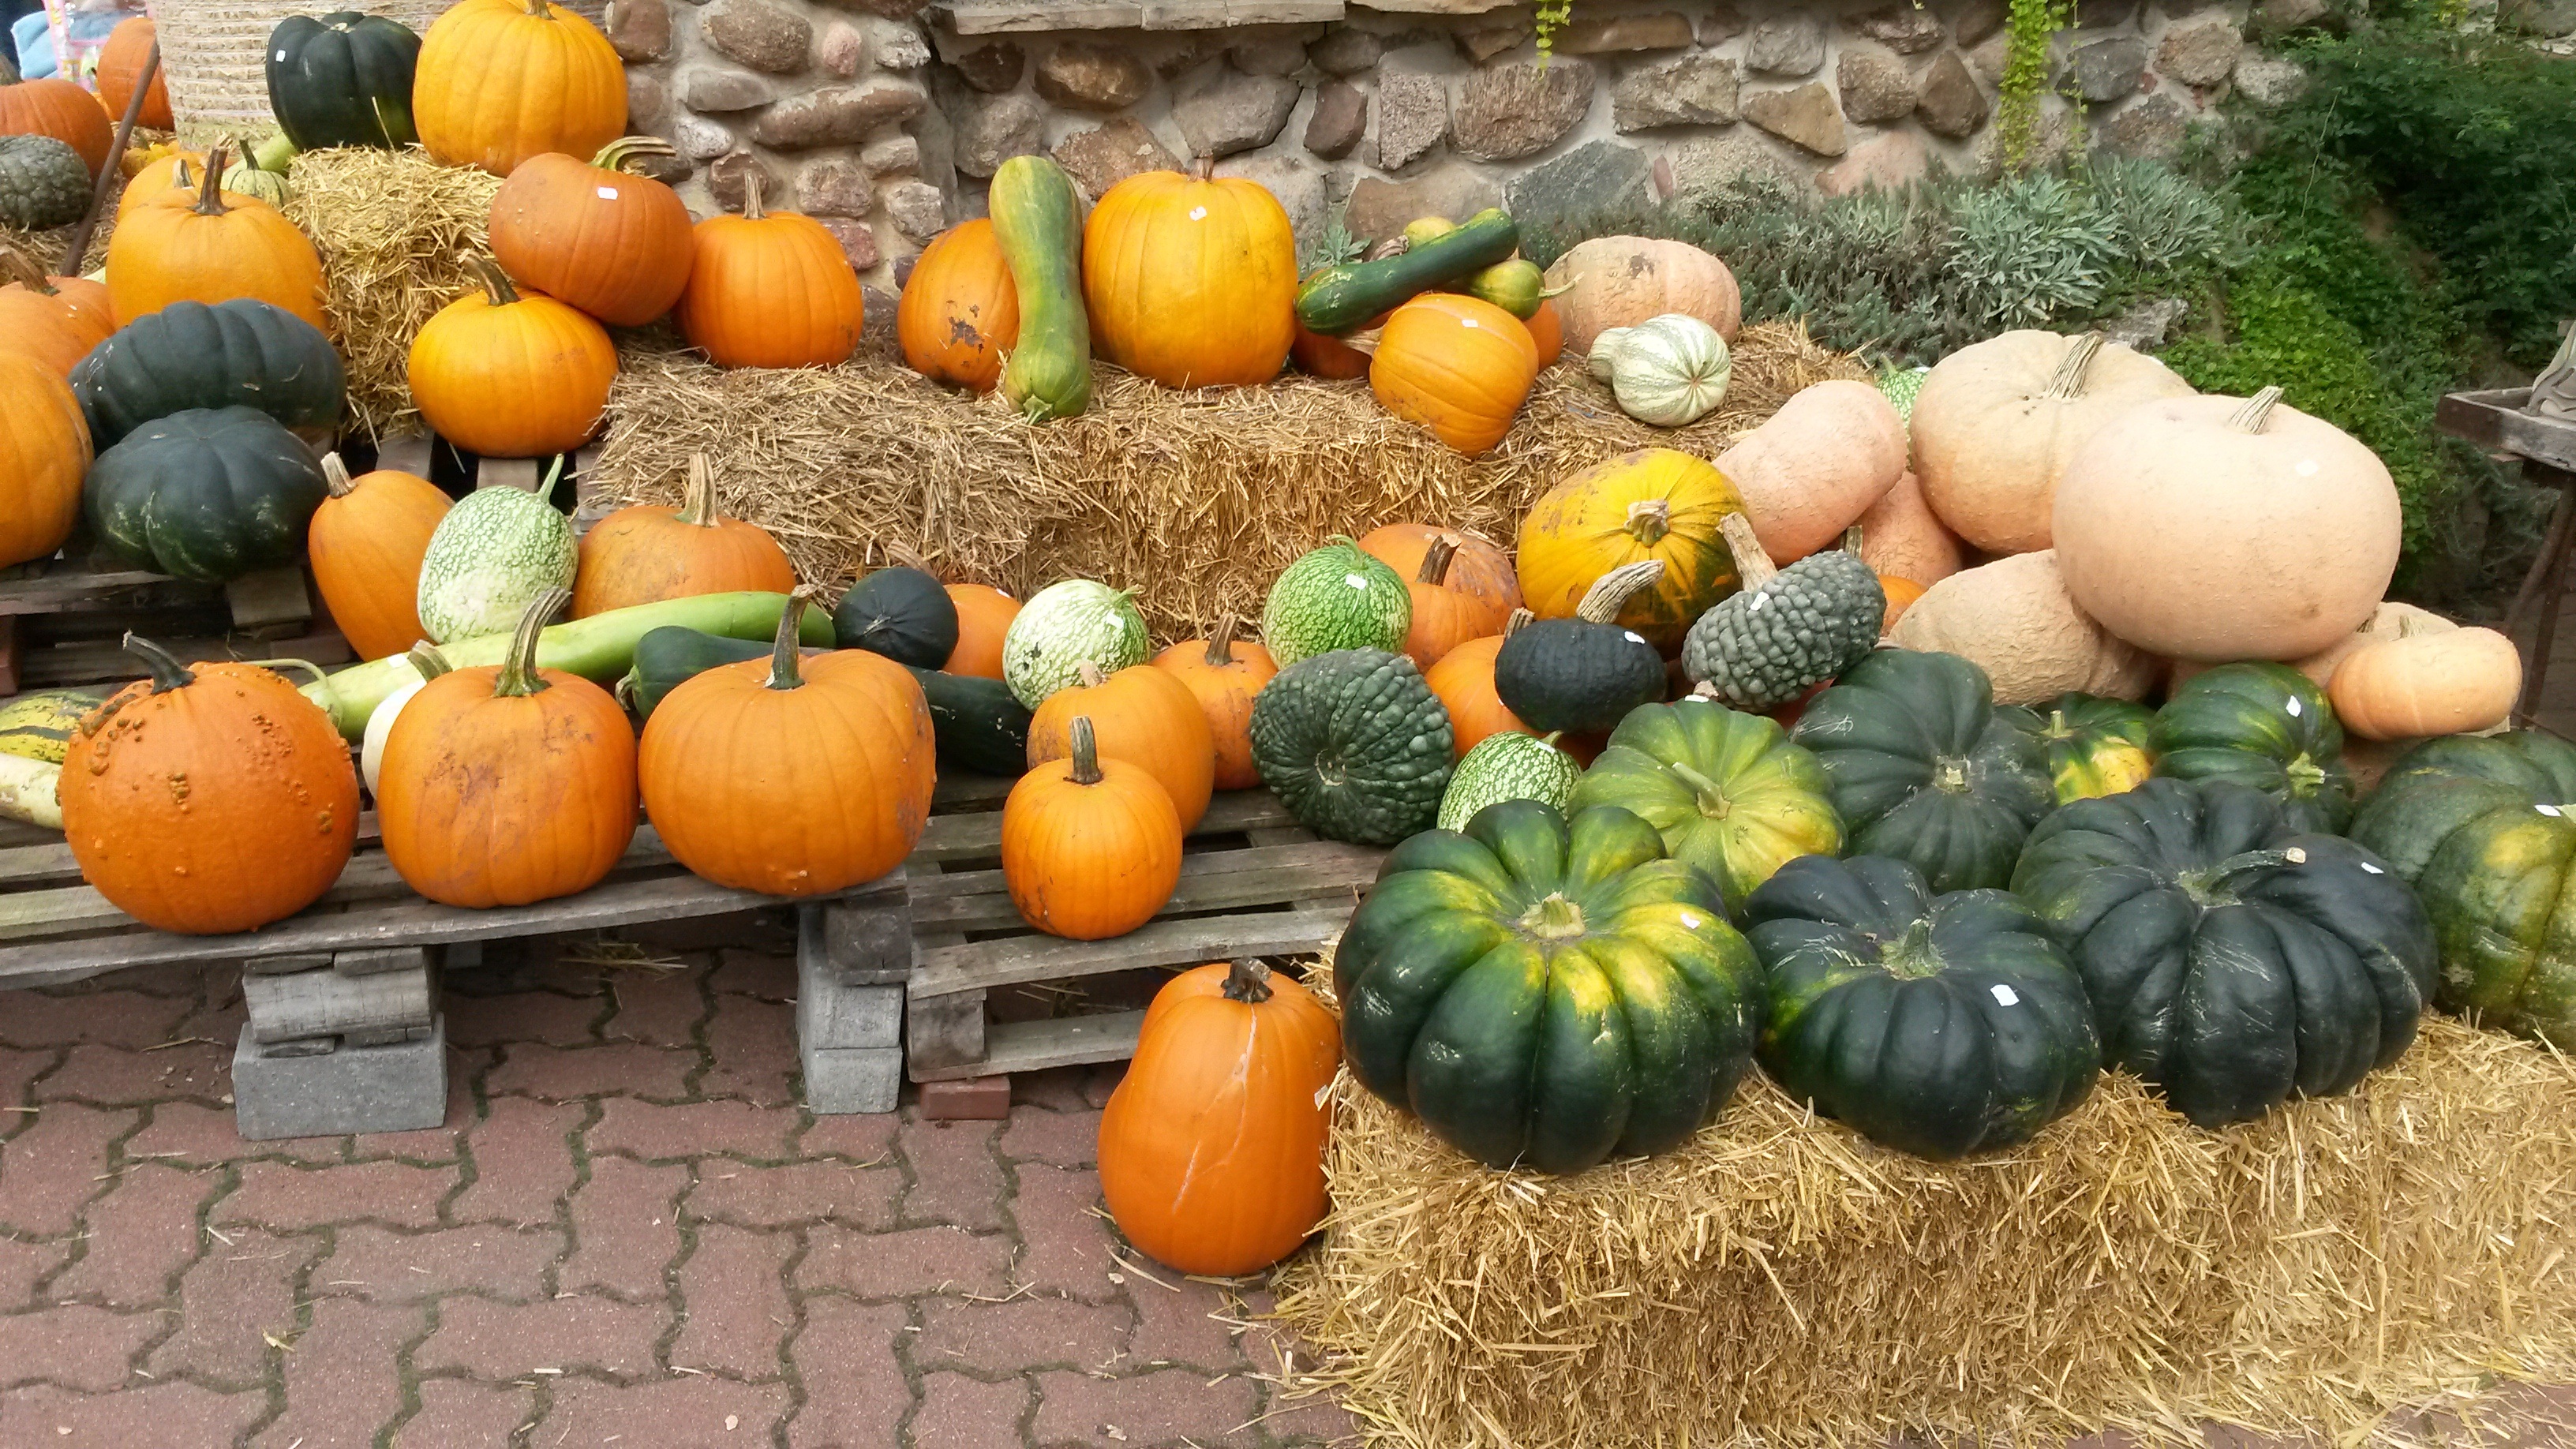
nature, plant, food, produce, vegetable, autumn, pumpkin, halloween, healthy, gourd, deco, vegetables, seasonal, calabaza, of course, pumpkins, cucurbita, flowering plant, winter squash, land plant